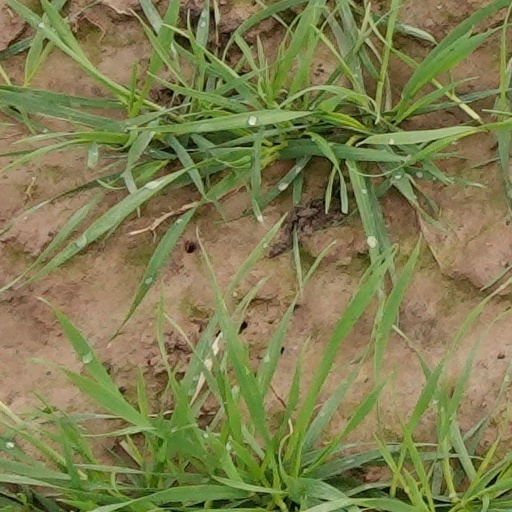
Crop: wheat